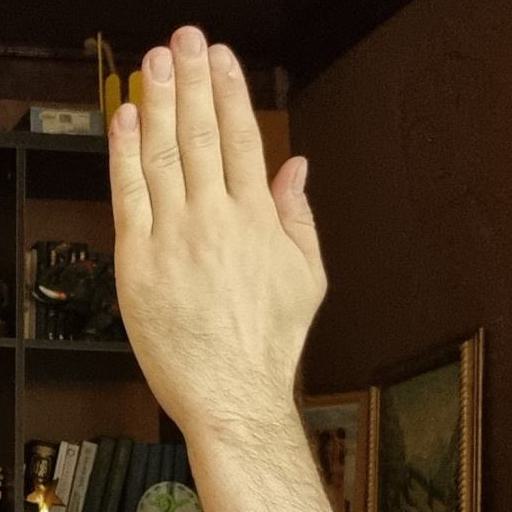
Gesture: stop_inverted